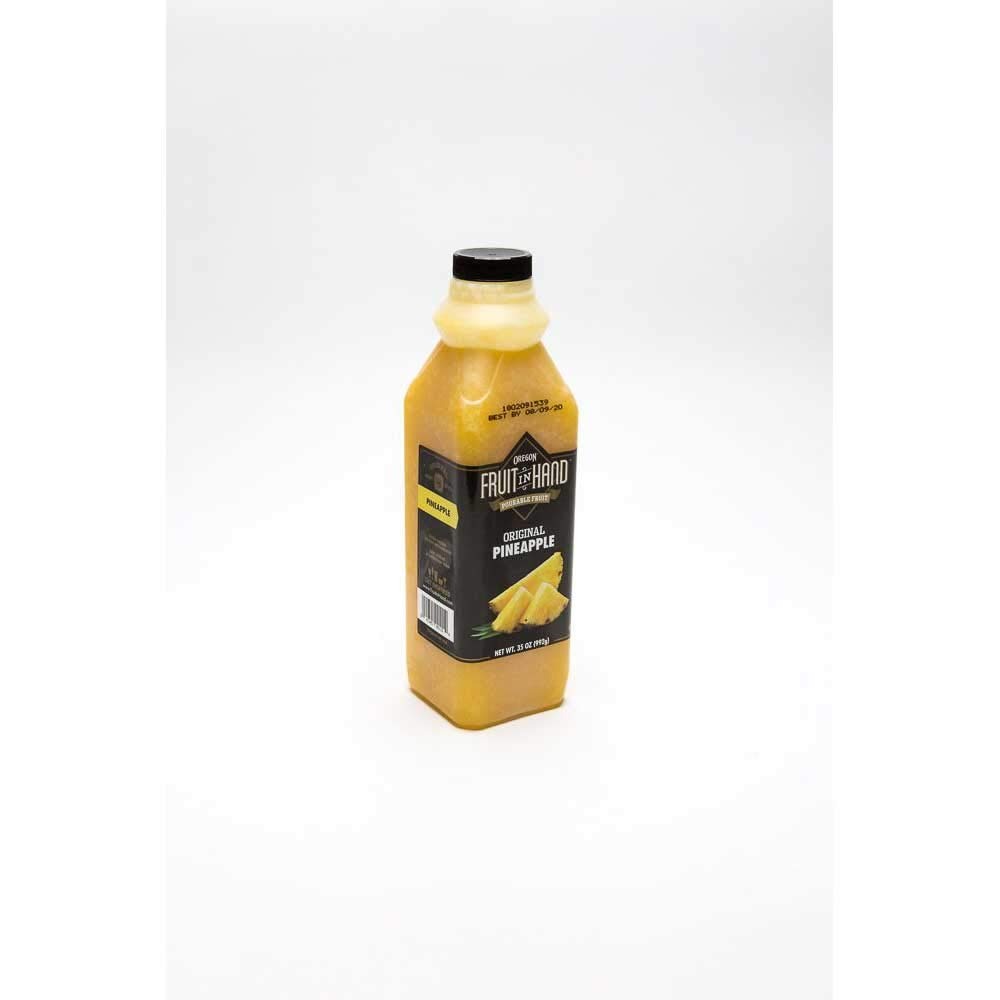
Item Name: Fruit in Hand Original Pineapple, 35 Ounce -- 6 per case.
Bullet Point: Food items cannot be returned.
Value: 35.0
Unit: Ounce

Price: 140.75